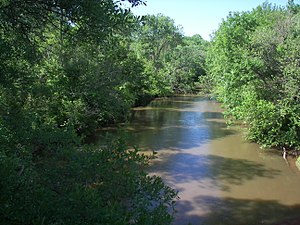
Reedy River
Reedy River er en 105 km biflod af Saluda River i den nordvestlige del af South Carolina i USA. Flodens løb begynder i Greenville County i de Blue Ridge Mountains, omkring 16 km nordvest for Greenville. Den flyder mod syd gennem Greenville County til Laurens County, hvor den genforenes med Saluda River.